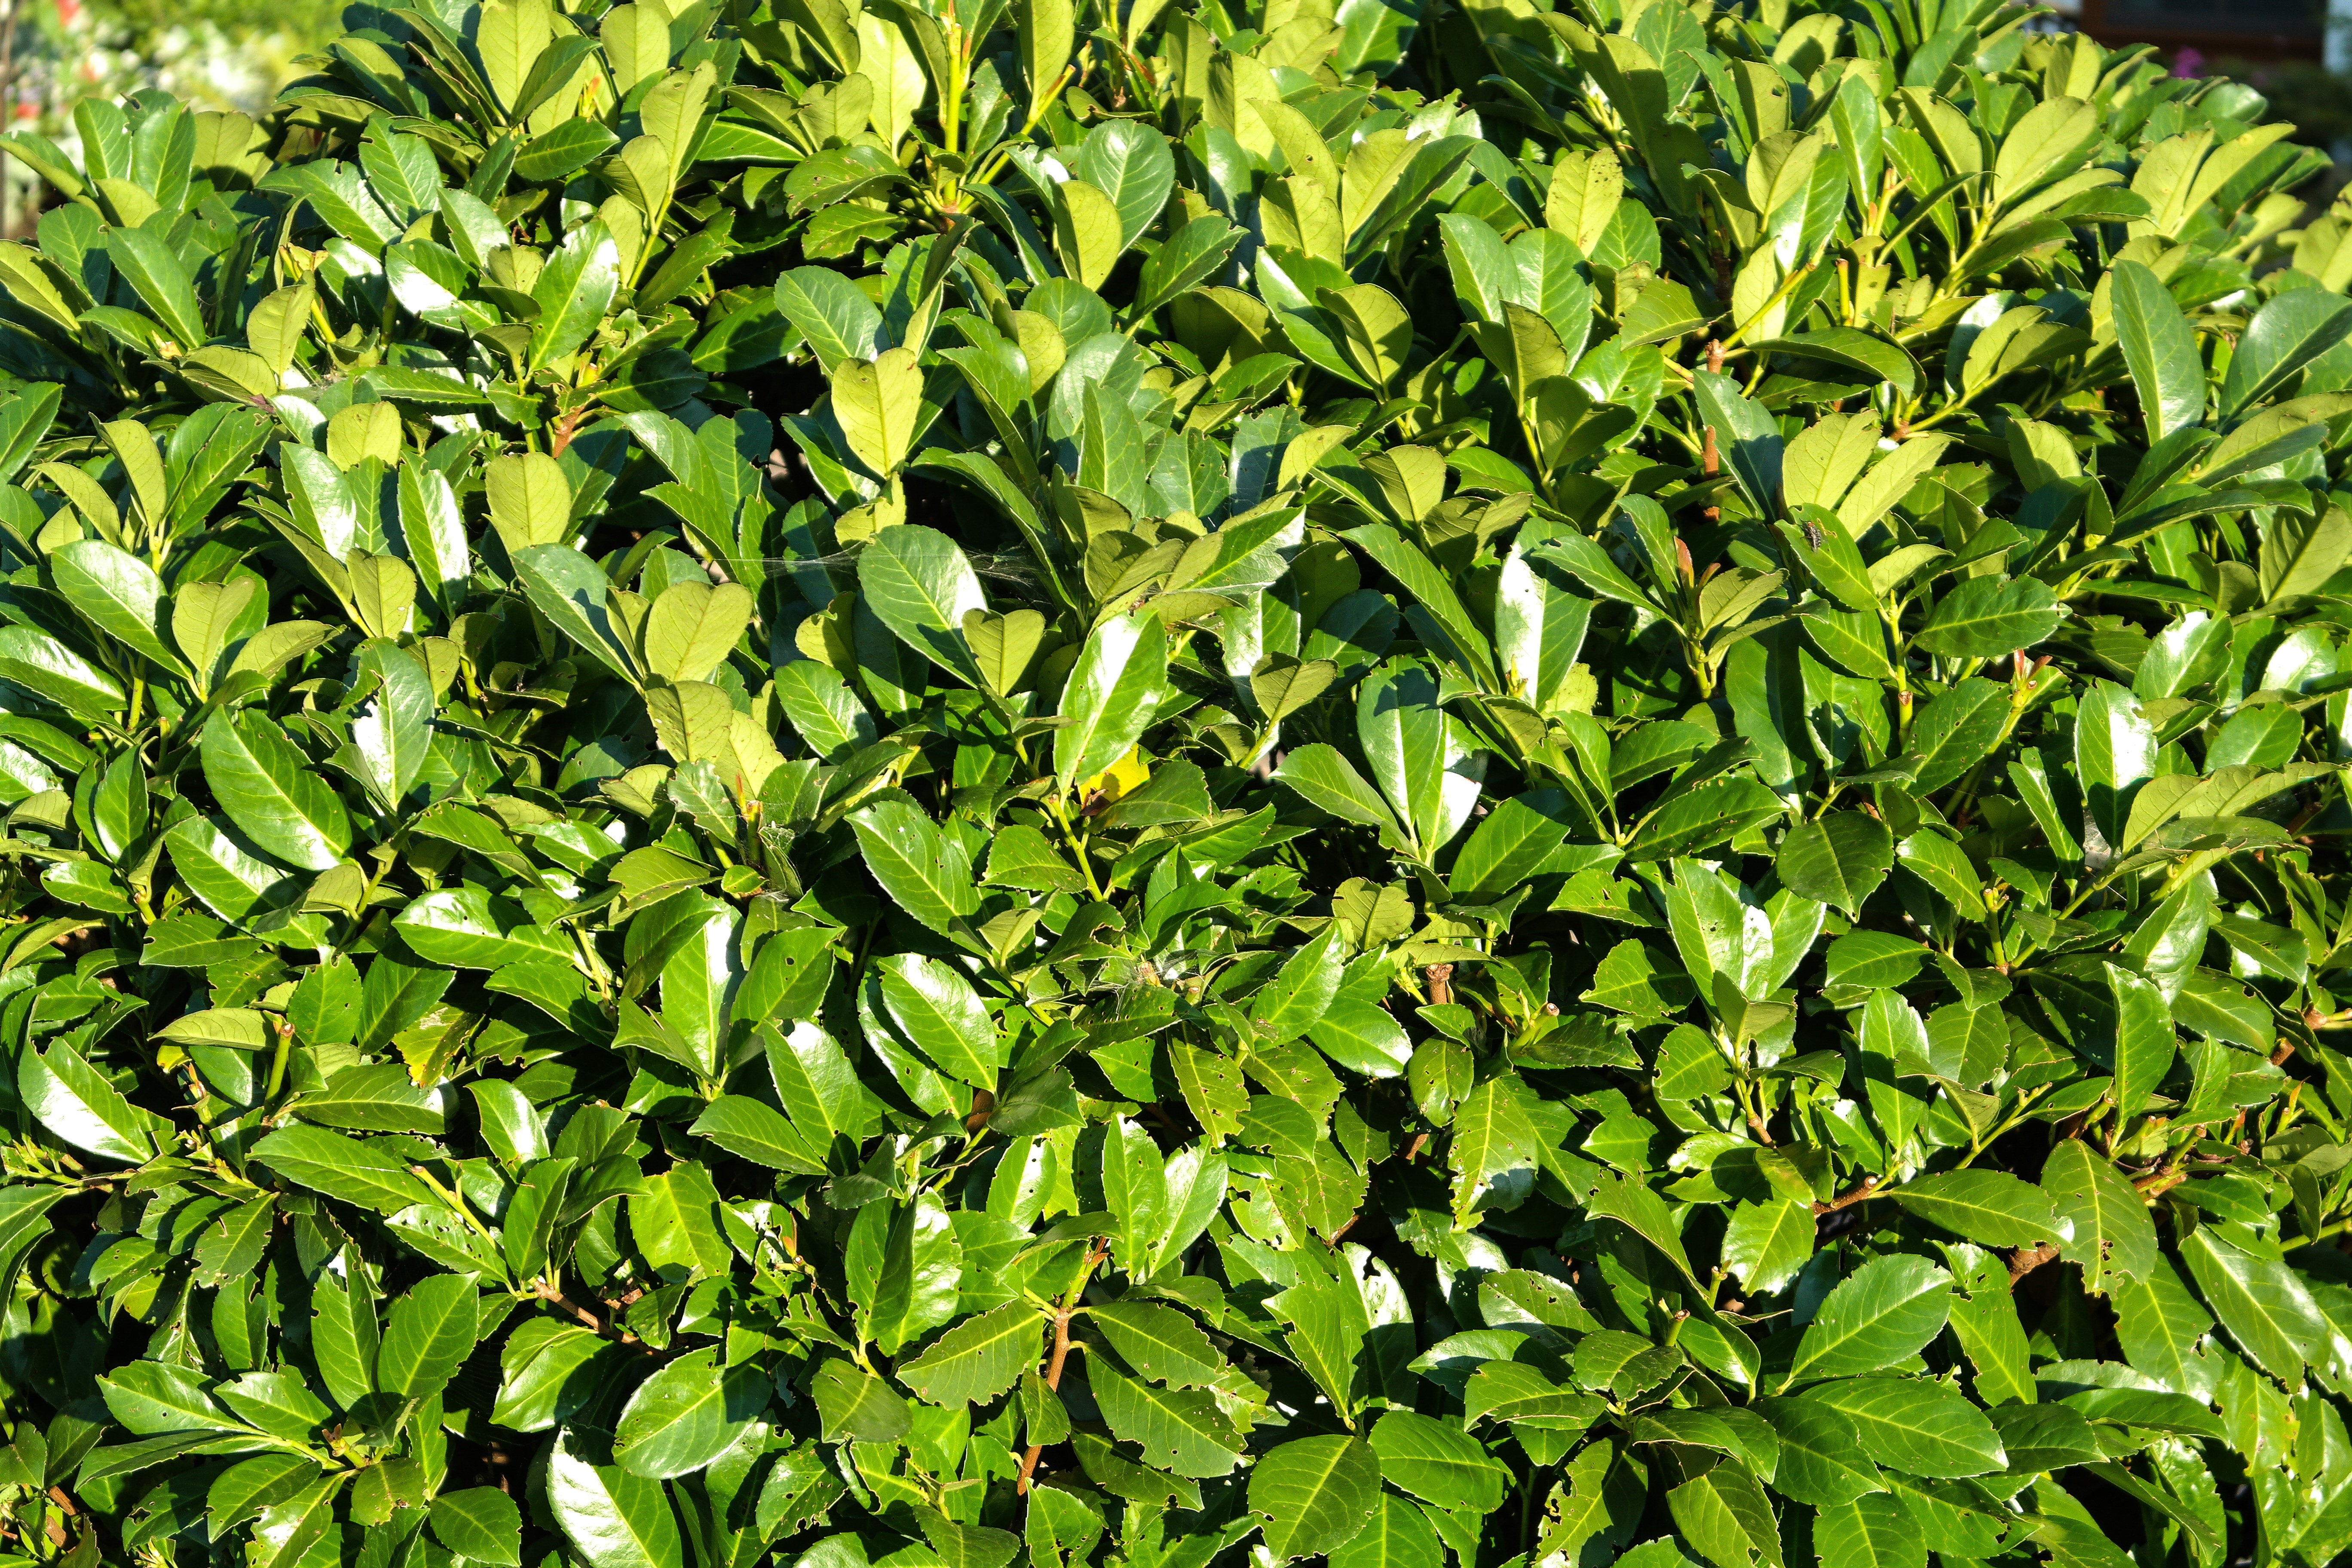
tree, book, plant, fruit, leaf, flower, food, green, produce, evergreen, botany, leaves, shrub, hedge, flowering plant, tea plant, woody plant, land plant, bay laurel